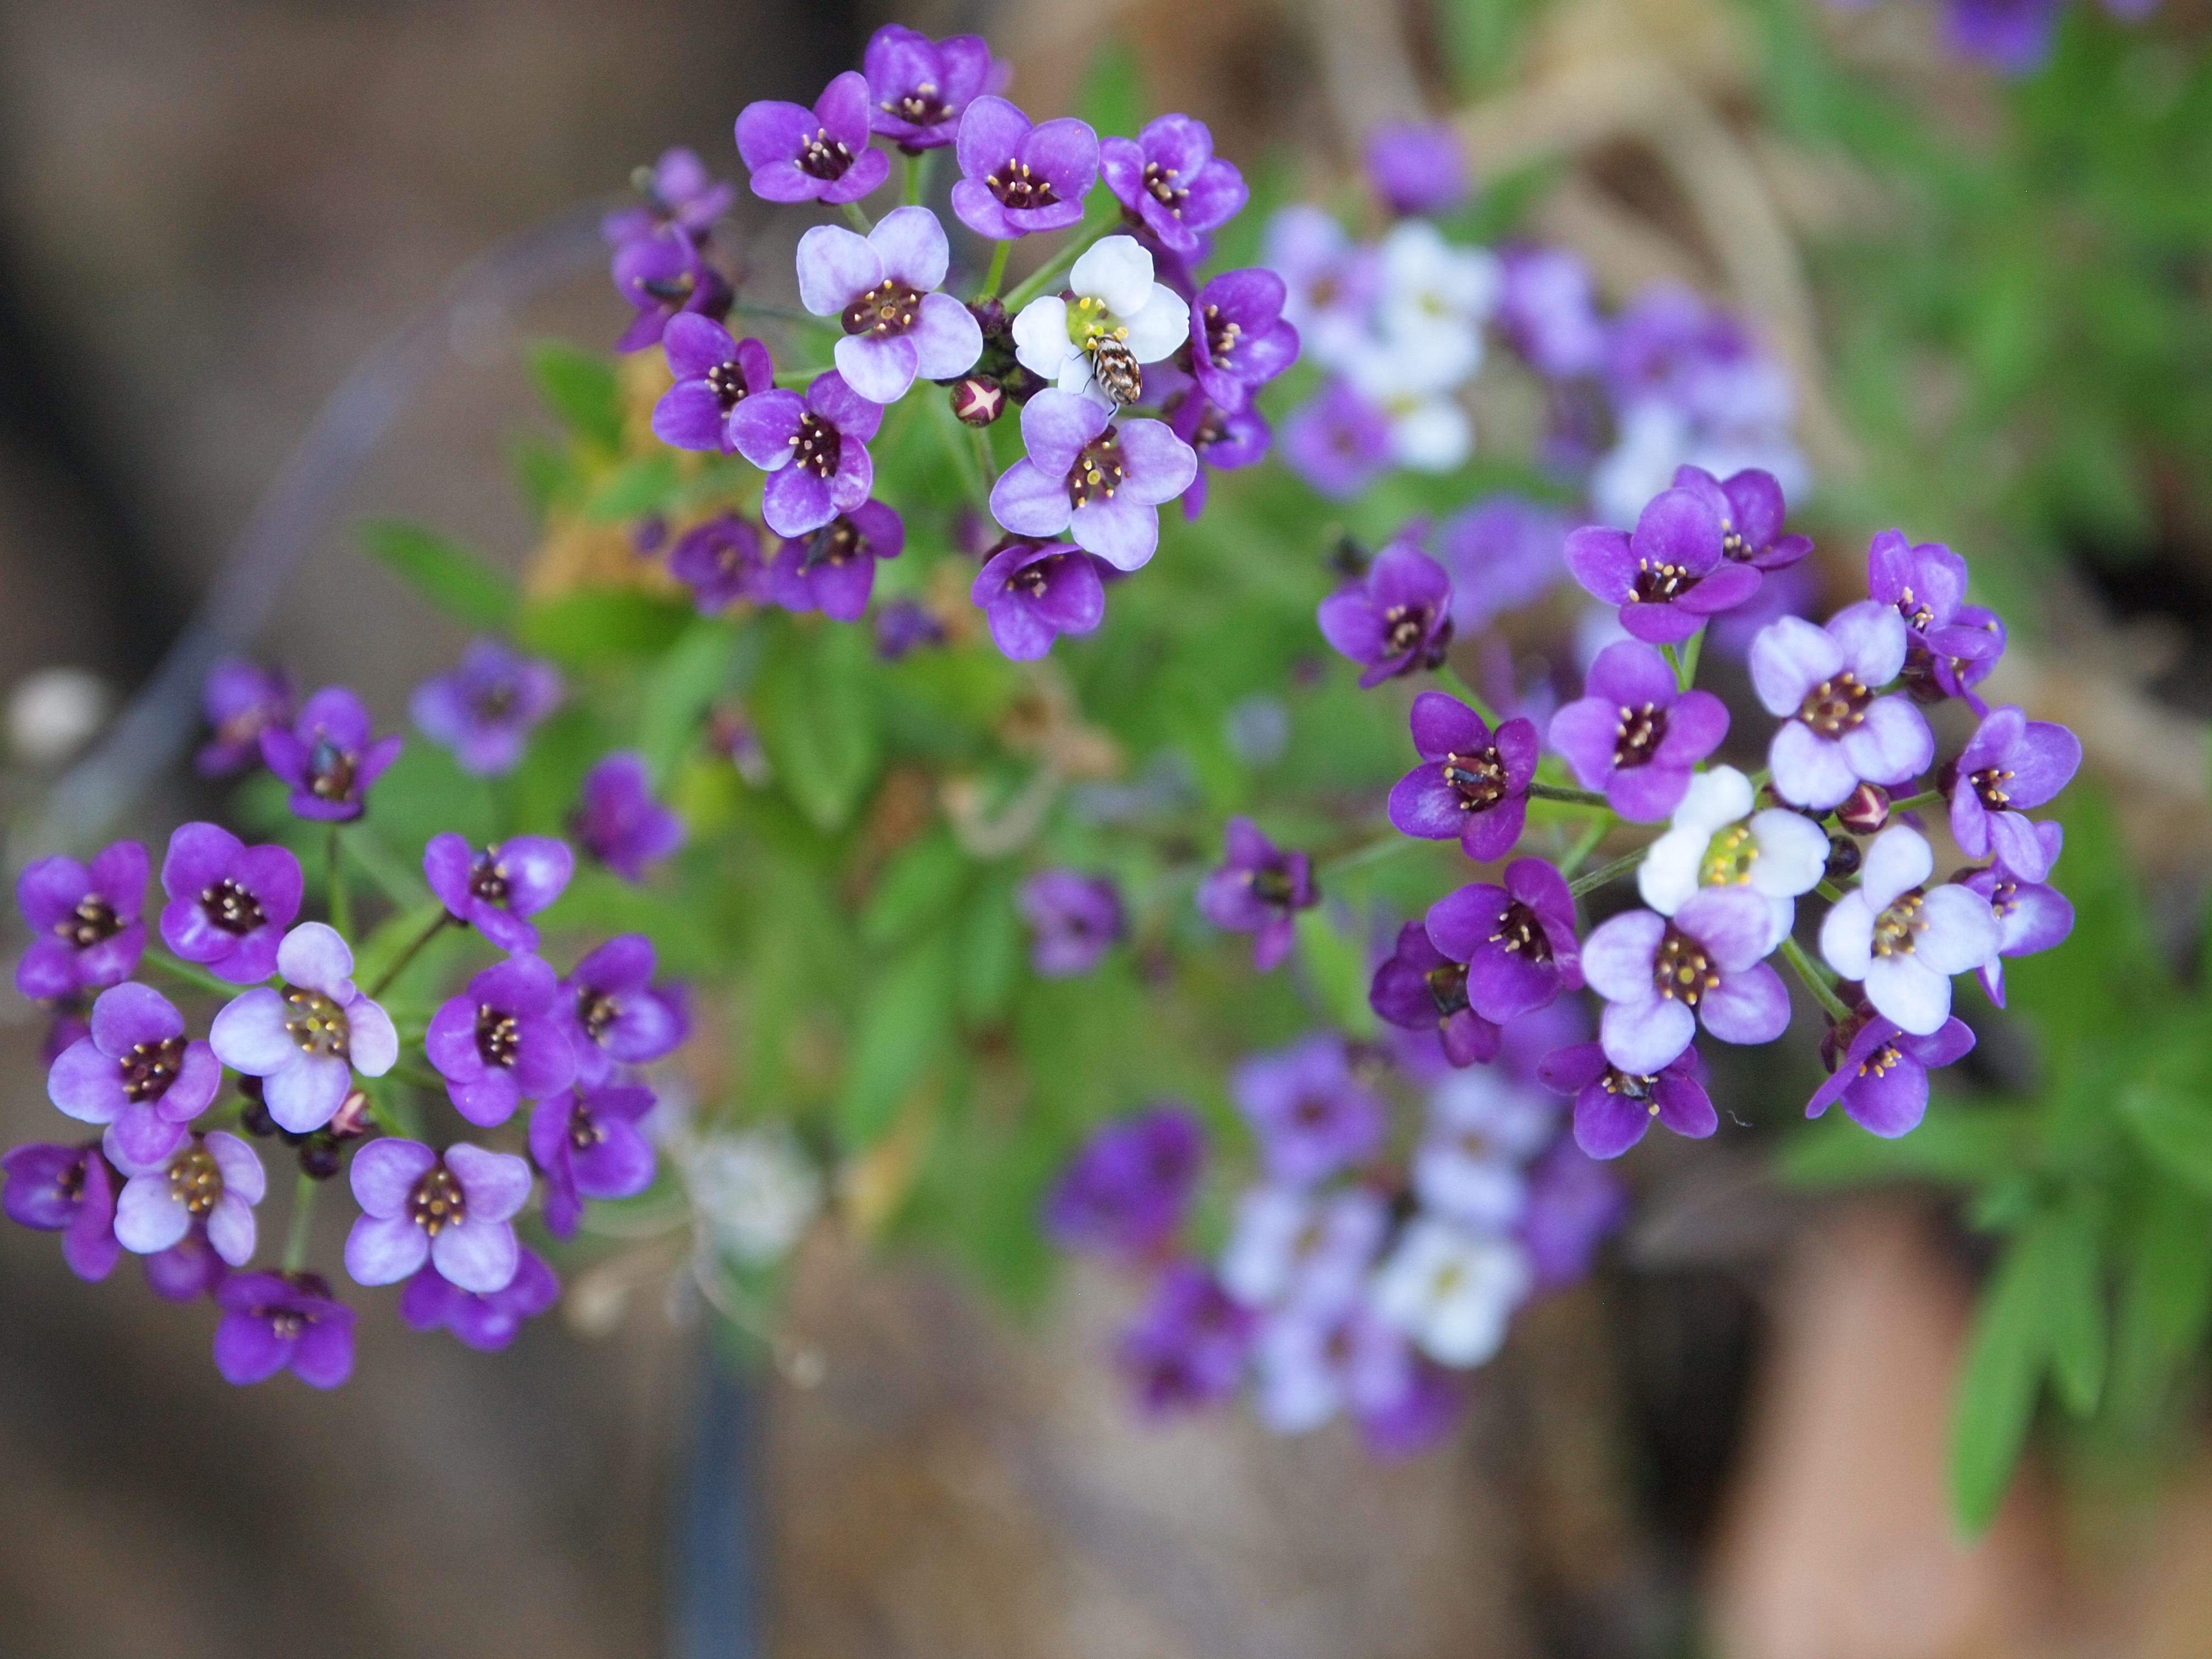
nature, blossom, plant, white, flower, purple, bloom, floral, spring, green, herb, macro, natural, botany, garden, flora, wildflower, forget me not, violet, macro photography, flowering plant, borage family, annual plant, land plant, english lavender